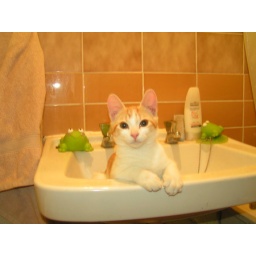
My cute rotten cat in the bathroom